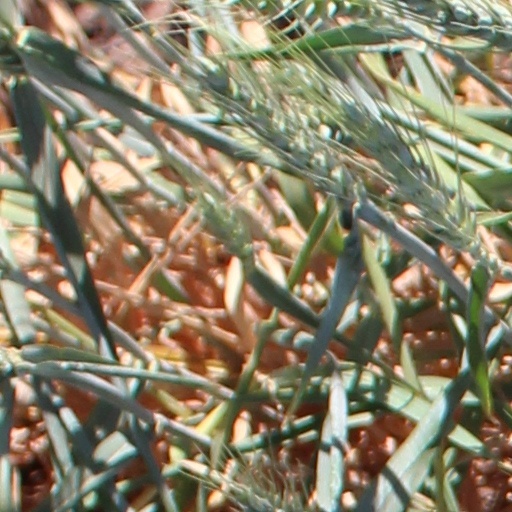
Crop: wheat